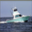
Label: ship